Renyitan Dam

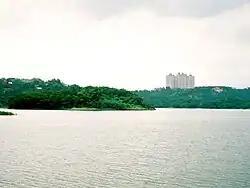
Renyitan Reservoir

The Renyitan Dam is a dam in Fanlu Township, Chiayi County, Taiwan.